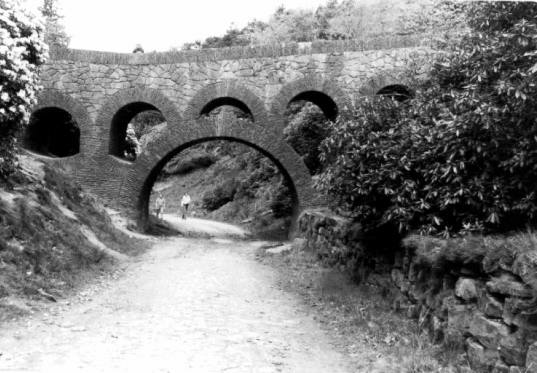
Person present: No